Briarcliff Manor, New York

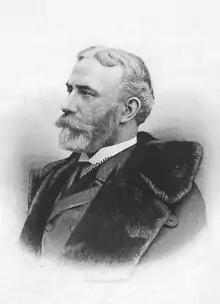
Elliott Fitch Shepard

Frank A. Vanderlip was president of the National City Bank of New York, Assistant Secretary of the Treasury, and a founder of the Federal Reserve System. He lived at the Beechwood estate and created the first Montessori school in the United States, the Scarborough School, nearby. Vanderlip also helped found and was the first president of Scarborough's Sleepy Hollow Country Club. Ella Holmes White and her partner Marie Grice Young lived in the Briarcliff Lodge, where an extension was built for them to reside. The two held a long-term lease there before they boarded the RMS "Titanic" and survived its sinking; they continued to live at the lodge until later in their lives. Marian Cruger Coffin, a landscape architect, was born and grew up in Scarborough. Harry L. Twaddle, a United States Army major general who commanded the 95th Infantry Division in World War II, was raised in Briarcliff Manor. Emily Taft Douglas, a U.S. Representative and wife of Senator Paul Douglas, lived in Briarcliff Manor from 1986 to her death in 1994. Composer and conductor Aaron Copland, famous for "Rodeo" and "Fanfare for the Common Man", began spending weekdays at Mary Churchill's house in Briarcliff Manor in early 1929, and had a post office box in Briarcliff Manor. He spent almost a month living there before moving to nearby Bedford; his ultimate residence is in nearby Cortlandt Manor. Brooke Astor, a philanthropist, socialite, and member of the Astor family, lived in Briarcliff Manor for much of her life. Children's author C. B. Colby was on the village board, was the village's Fire Commissioner, and researched for the village historical society's 1977 history book. He lived on Pine Road until his death in 1977. Anna Roosevelt Halsted lived with Curtis Bean Dall on Sleepy Hollow Road; their children, Eleanor and Curtis, attended the Scarborough School. Blanchette Ferry Rockefeller, twice-president of the Museum of Modern Art, lived in the village until her death. Eugene T. Booth, a nuclear physicist and Manhattan Project developer, lived in the village. John Cheever lived in Scarborough, and spent most of his writing career in Westchester towns such as Briarcliff Manor and Ossining. He served in the Briarcliff Manor Fire Department. Coby Whitmore, a painter and magazine illustrator, lived in the village from 1945 to 1965. Pulitzer Prize-winning writer and journalist John Hersey attended public school and lived in Briarcliff Manor; he was the village's first Eagle Scout and a lifeguard at the village pool, and his mother Grace Baird Hersey was a village librarian. Folk singer and songwriter Tom Glazer lived on Long Hill Road for almost 30 years. Mathematician Bryant Tuckerman, who helped develop the Data Encryption Standard, was a long-time village resident. Sculptor Robert Weinman lived in Briarcliff Manor, where his children attended school.